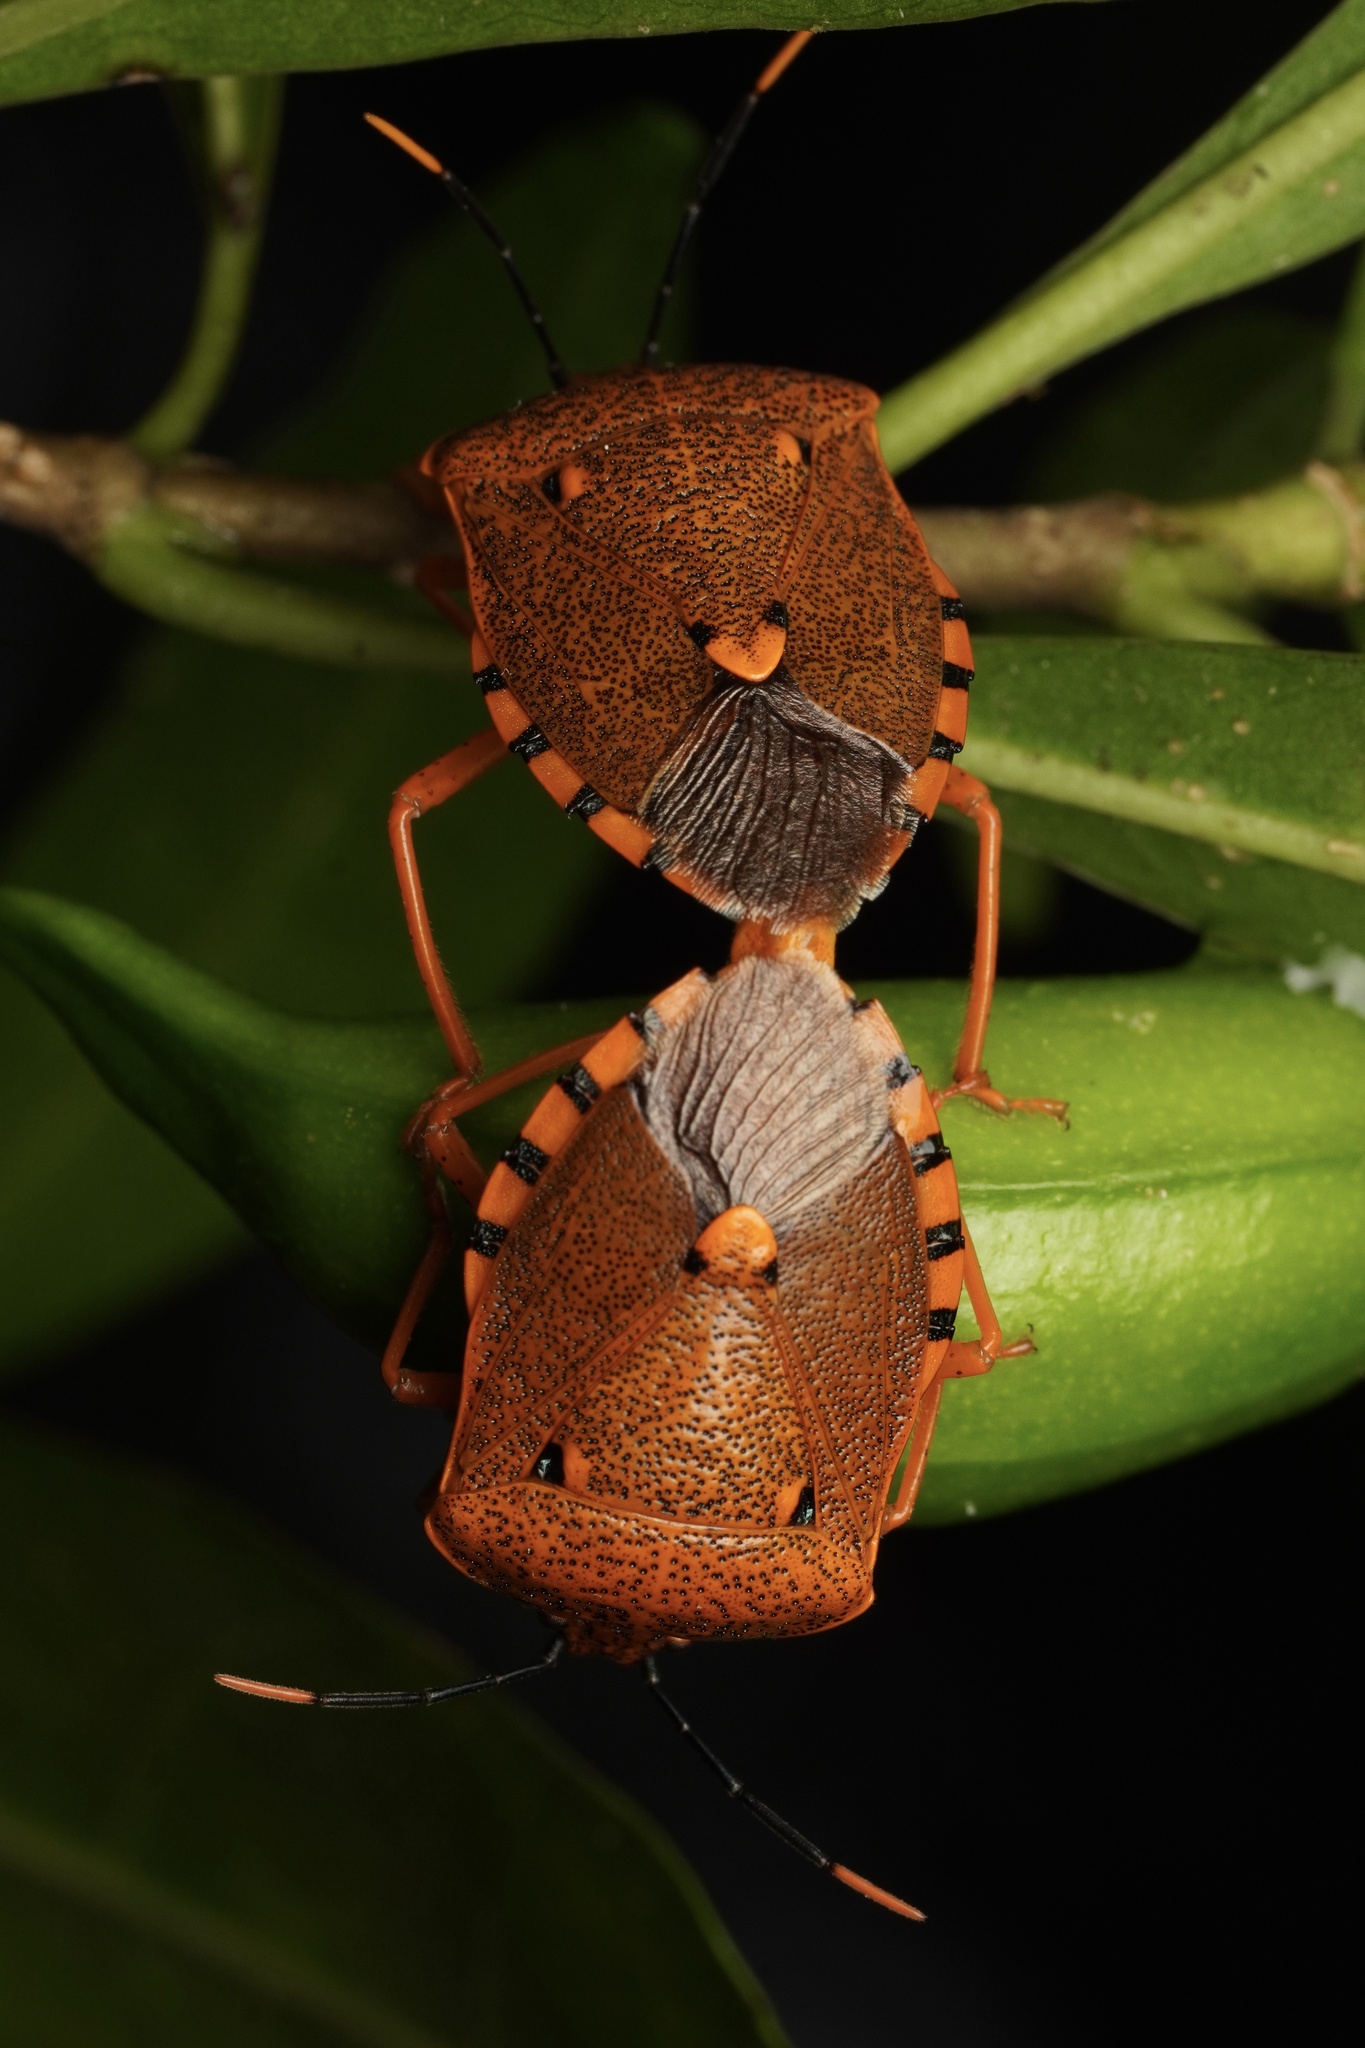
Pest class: stink_bug